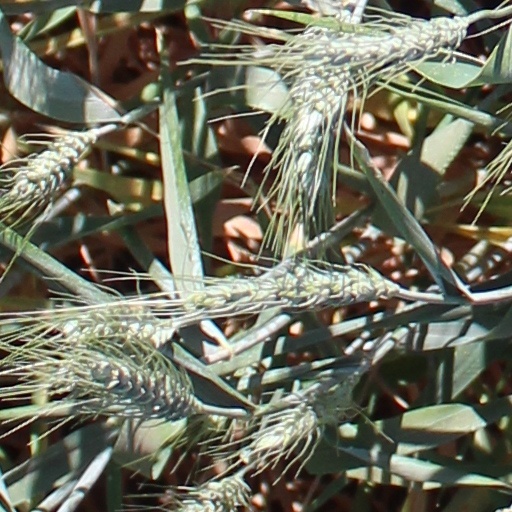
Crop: wheat